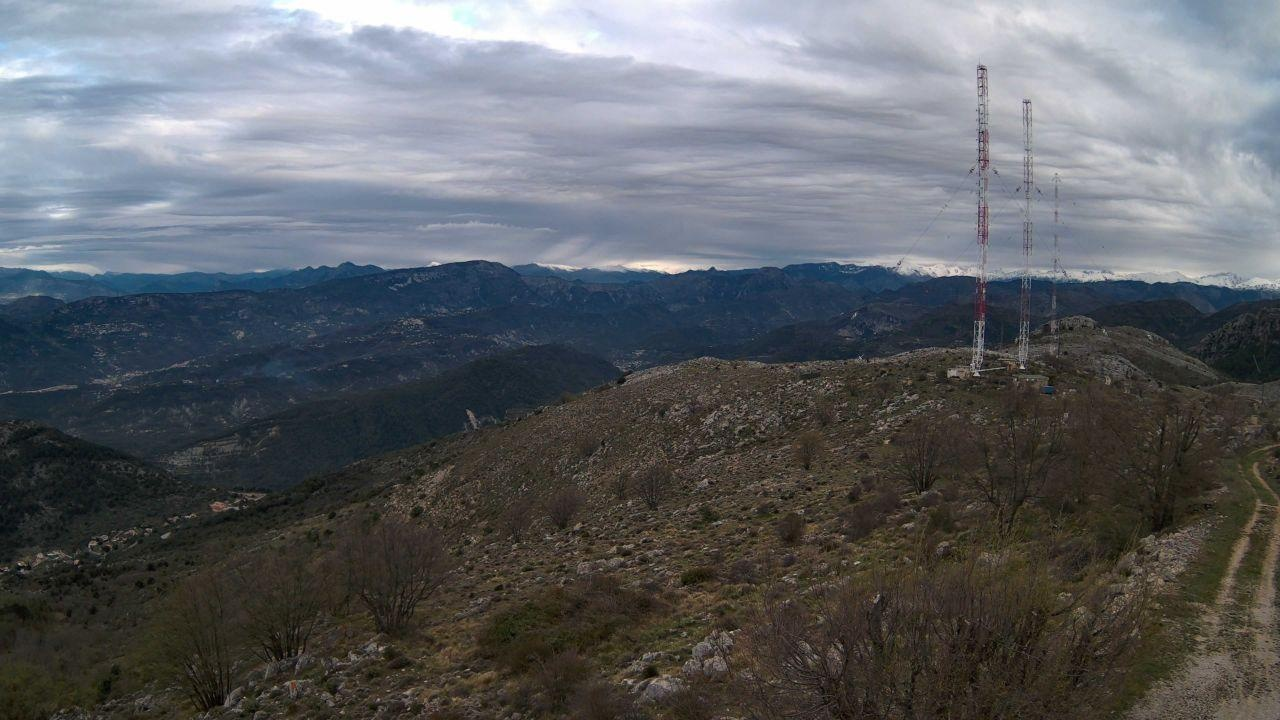
Fire: no
Smoke: no